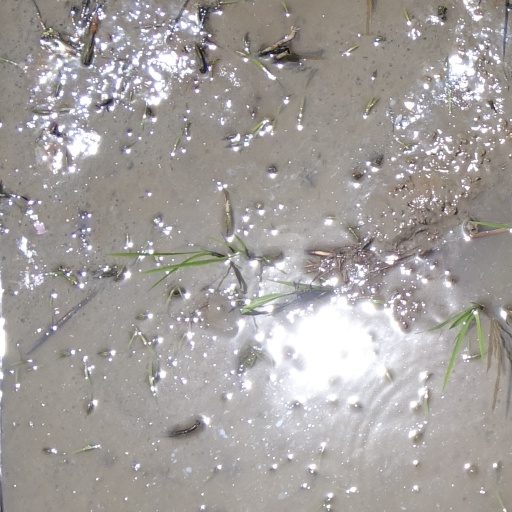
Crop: rice